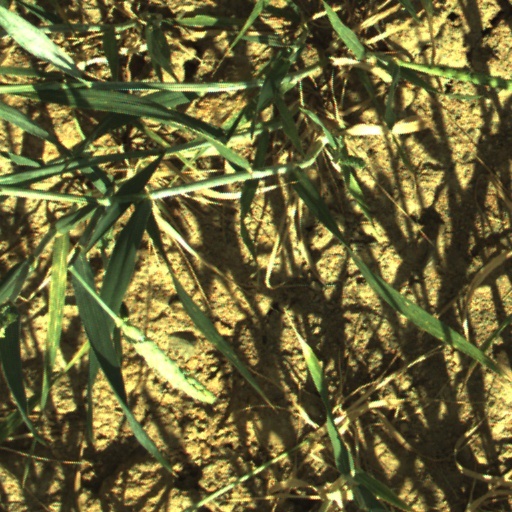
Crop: wheat